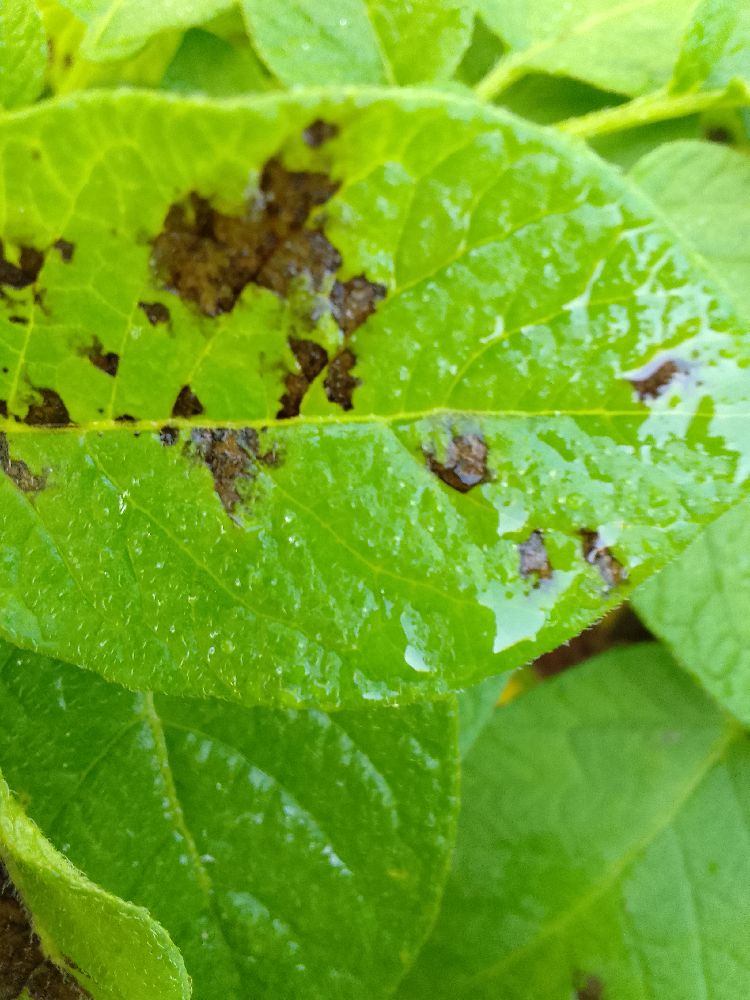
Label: Early blight